Question: What is the red condiment?
Tambaya: Menene jan sinadarin?
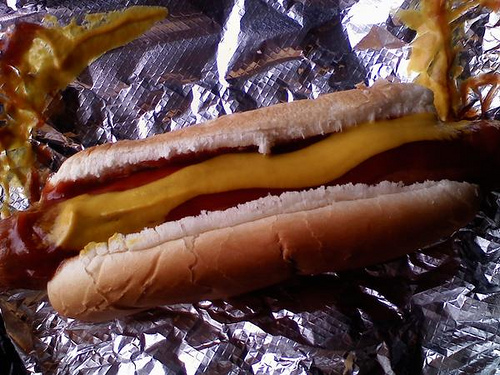
Answer: Ketchup.
Amsa: Ketchup.